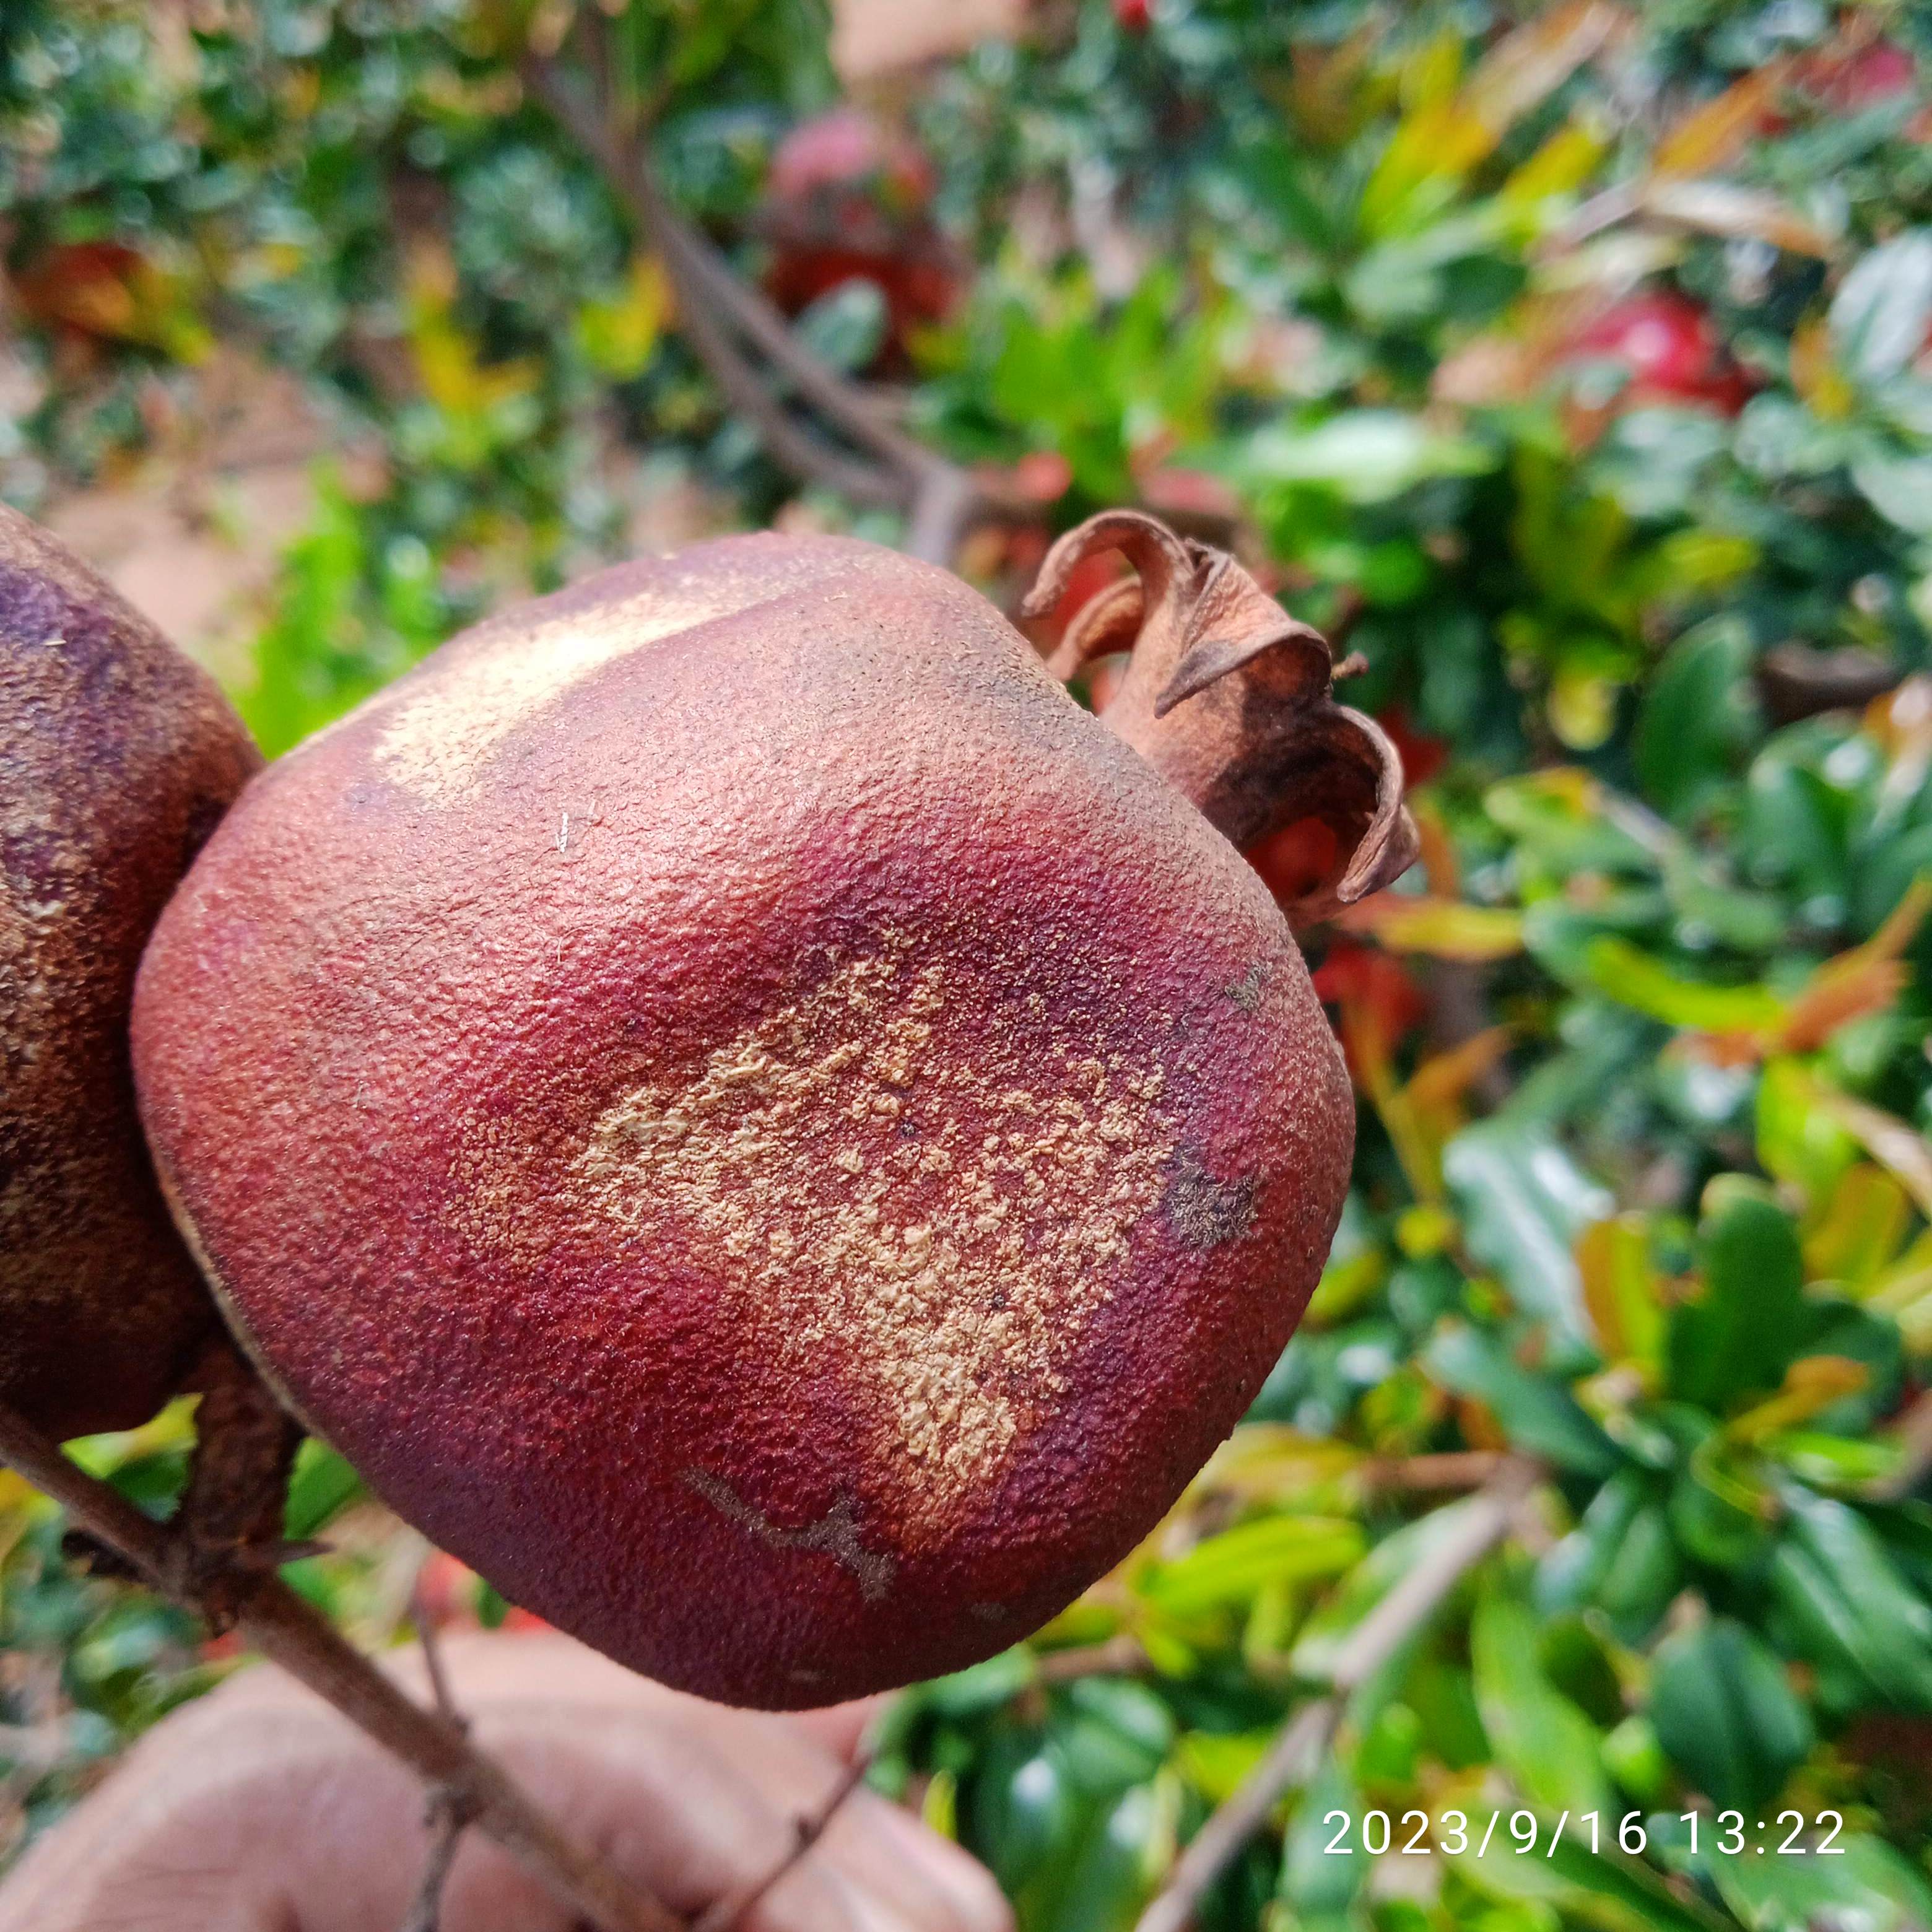
Label: Alternaria